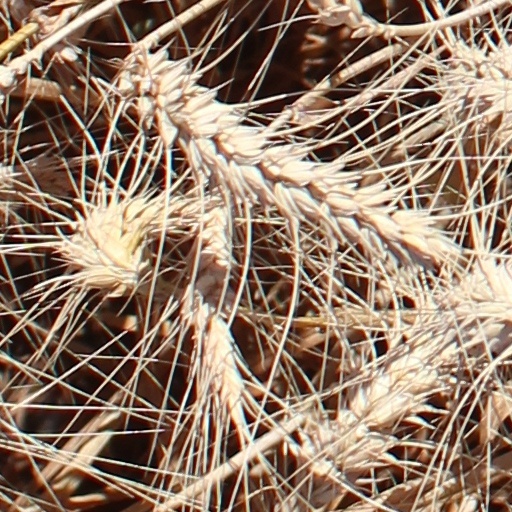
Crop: wheat